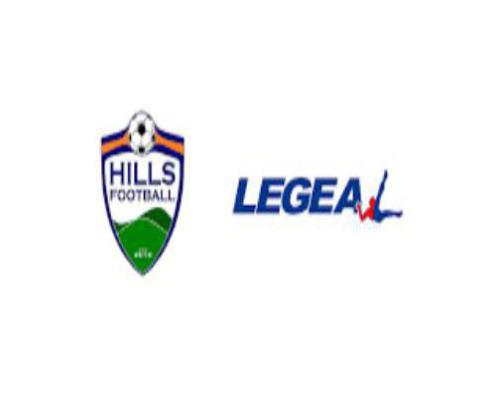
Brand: legea-2
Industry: Sports